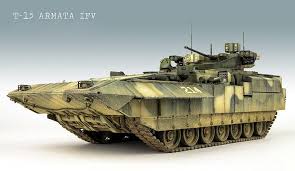
Label: BMP